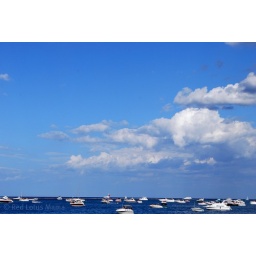
under the blue sky